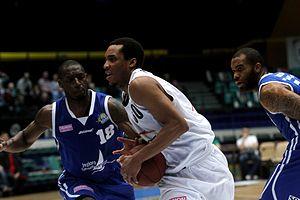
J.P. Prince, né le 14 juillet 1987 à Jackson au Mississippi, est un joueur américain de basket-ball.